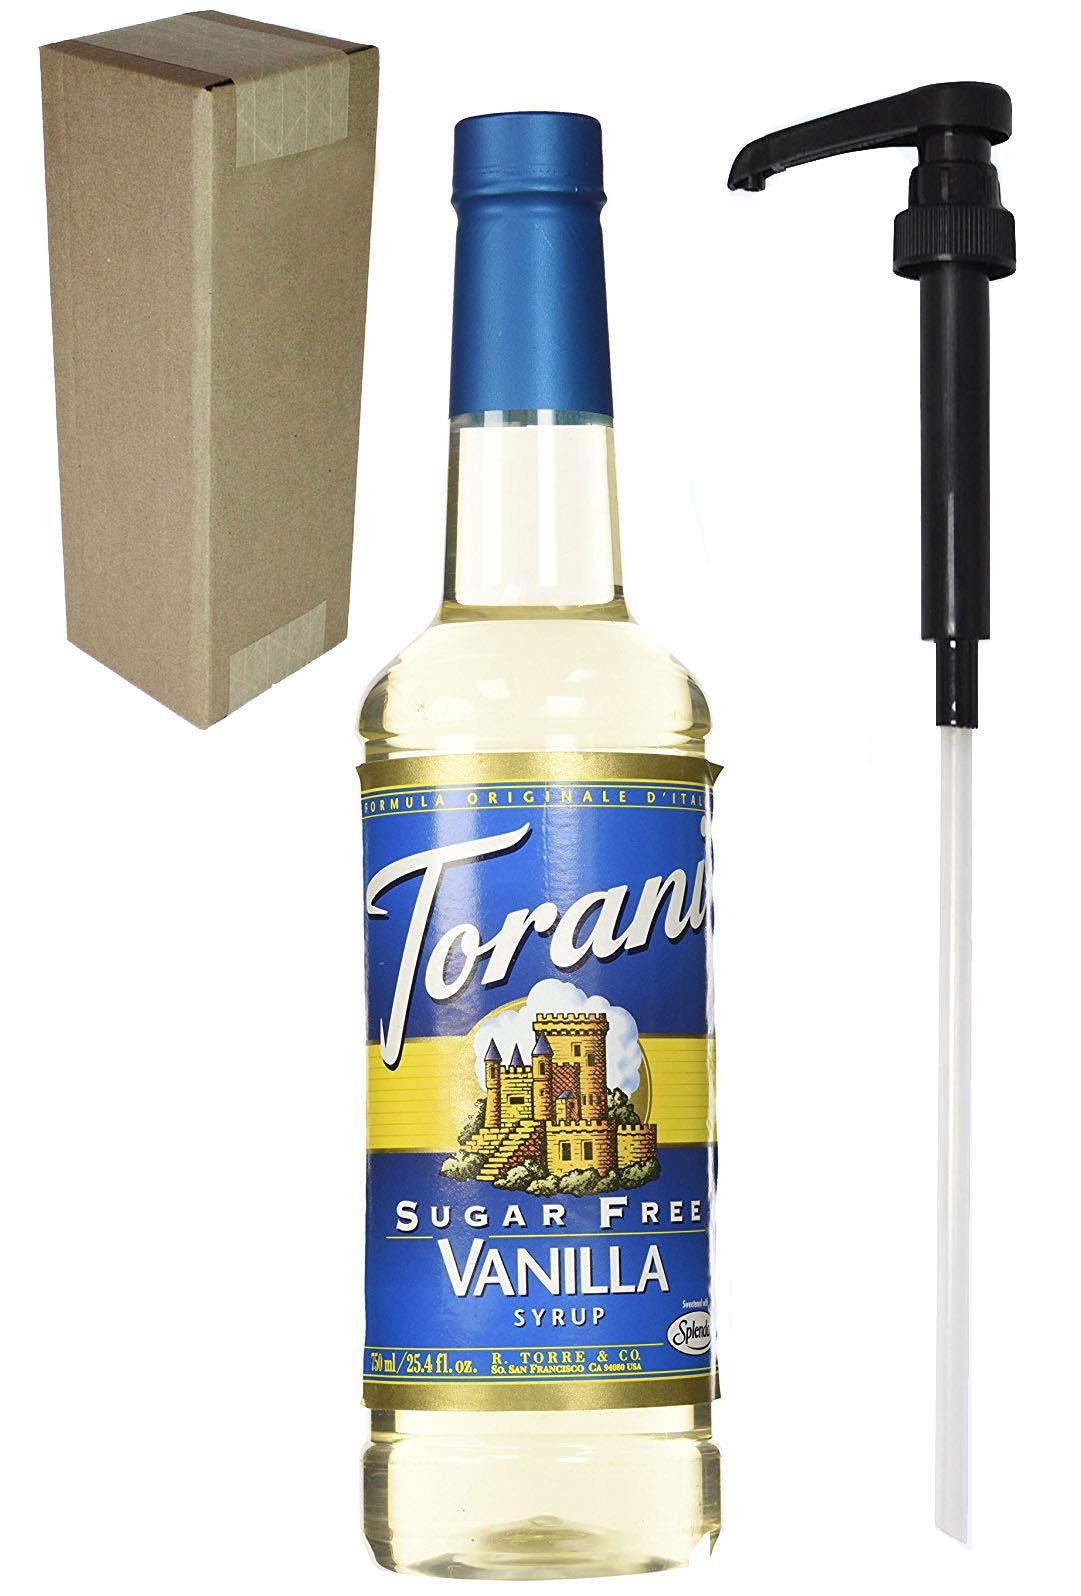
Item Name: Torani Sugar Free Vanilla Flavoring Syrup, 750mL (25.4 Fl Oz) Bottle Individually Boxed, With Black Pump
Value: 1.0
Unit: Count

Price: 19.99